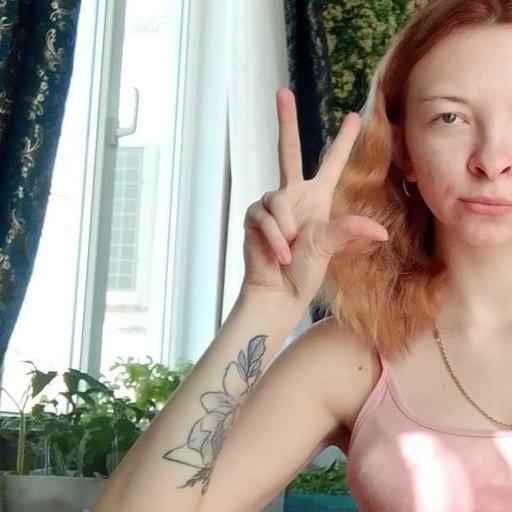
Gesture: three2